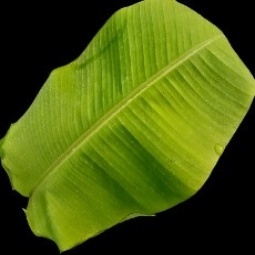
Label: Sulphur